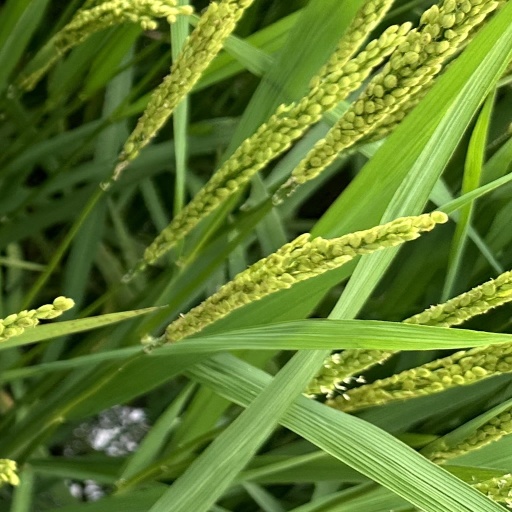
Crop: rice